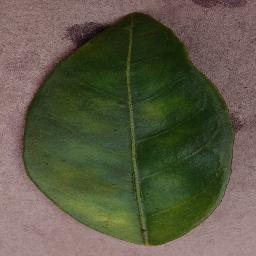
Label: Orange___Haunglongbing_(Citrus_greening)